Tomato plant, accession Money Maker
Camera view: tilt-top (135 deg); turntable rotation: 300 degrees
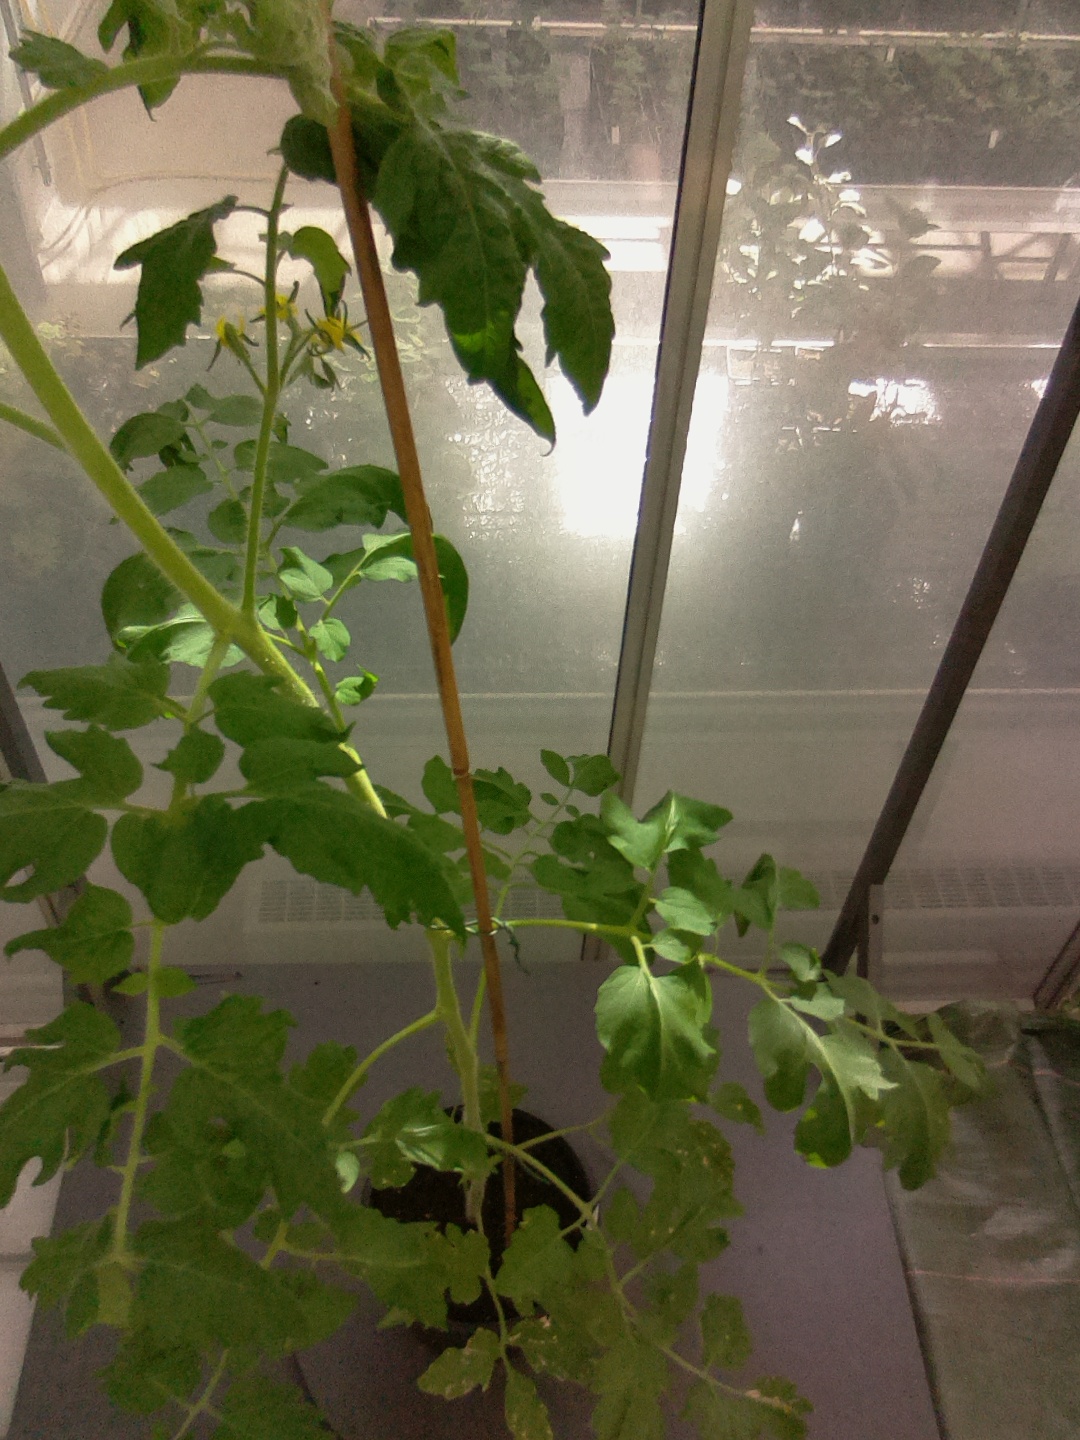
BBCH growth stage 64: 40%-50% of flowers open